Jane West (campaigner)

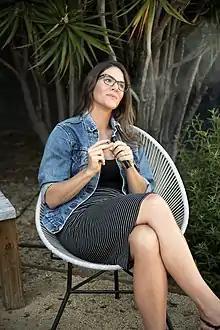
Jane West in 2017.

Jane West is an American cannabis activist and CEO of the cannabis lifestyle brand Jane West. She is best known as the founder of cannabis networking organization Women Grow. In 2016, "Inc." magazine named her “the most widely recognized female personality in cannabis,” and in 2019, "InStyle" magazine included her in its 2019 Badass 50 list highlighting women who are “changing the world.”